Gråbrødretorv 11

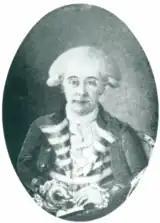
Hans Swane

In 1789, Kinckel sold the property to Hans Svane for 21,000 rifsdaler. Hans Swane (1753-1803) was the son of sea captain Lars Swane and Johanne Marie Harboe. His parents had owned the property at Gammel Strand 42 (then No. 12) from 1764. His late father had between 1757 and 1771 captained six expeditions to Canton and Tranquebar for the Danish Asiatic Company. Hans Swane had himself spent five years in Canton from 1773 to 1778. He later visited China three more times with ships of the Danish Asiatic Company, last time as acting supercargo in 1788. On 10 March 1788, he had married Johanne Marie Gad, prompting his wist to substitute his turbulent life at sea with a more secure life as a brewer in Copenhagen.